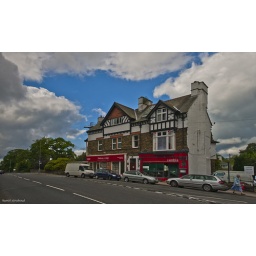
a house in the way to the lake